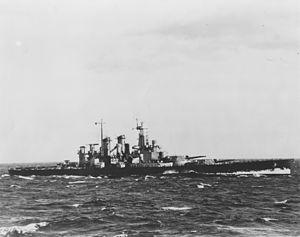
Le cuirassé est un type de navire de guerre apparu à partir du milieu du XIXᵉ siècle, dont le blindage constituait la première caractéristique, et dont l'artillerie principale était composée de pièces d'artillerie les plus puissantes du moment. Au début du XXᵉ siècle, apparut une variante des cuirassés, le croiseur de bataille, avec une artillerie et un déplacement à peine inférieurs à ceux des cuirassés, mais avec un blindage plus léger, et une plus grande vitesse. Les cuirassés les plus modernes de la Seconde Guerre mondiale ont été une synthèse de ces deux types, avant d'être supplantés par les porte-avions d'attaque.